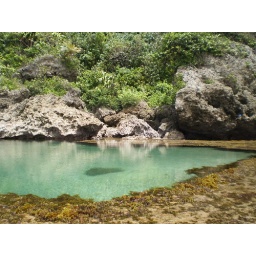
clear pool of water in magpupungko